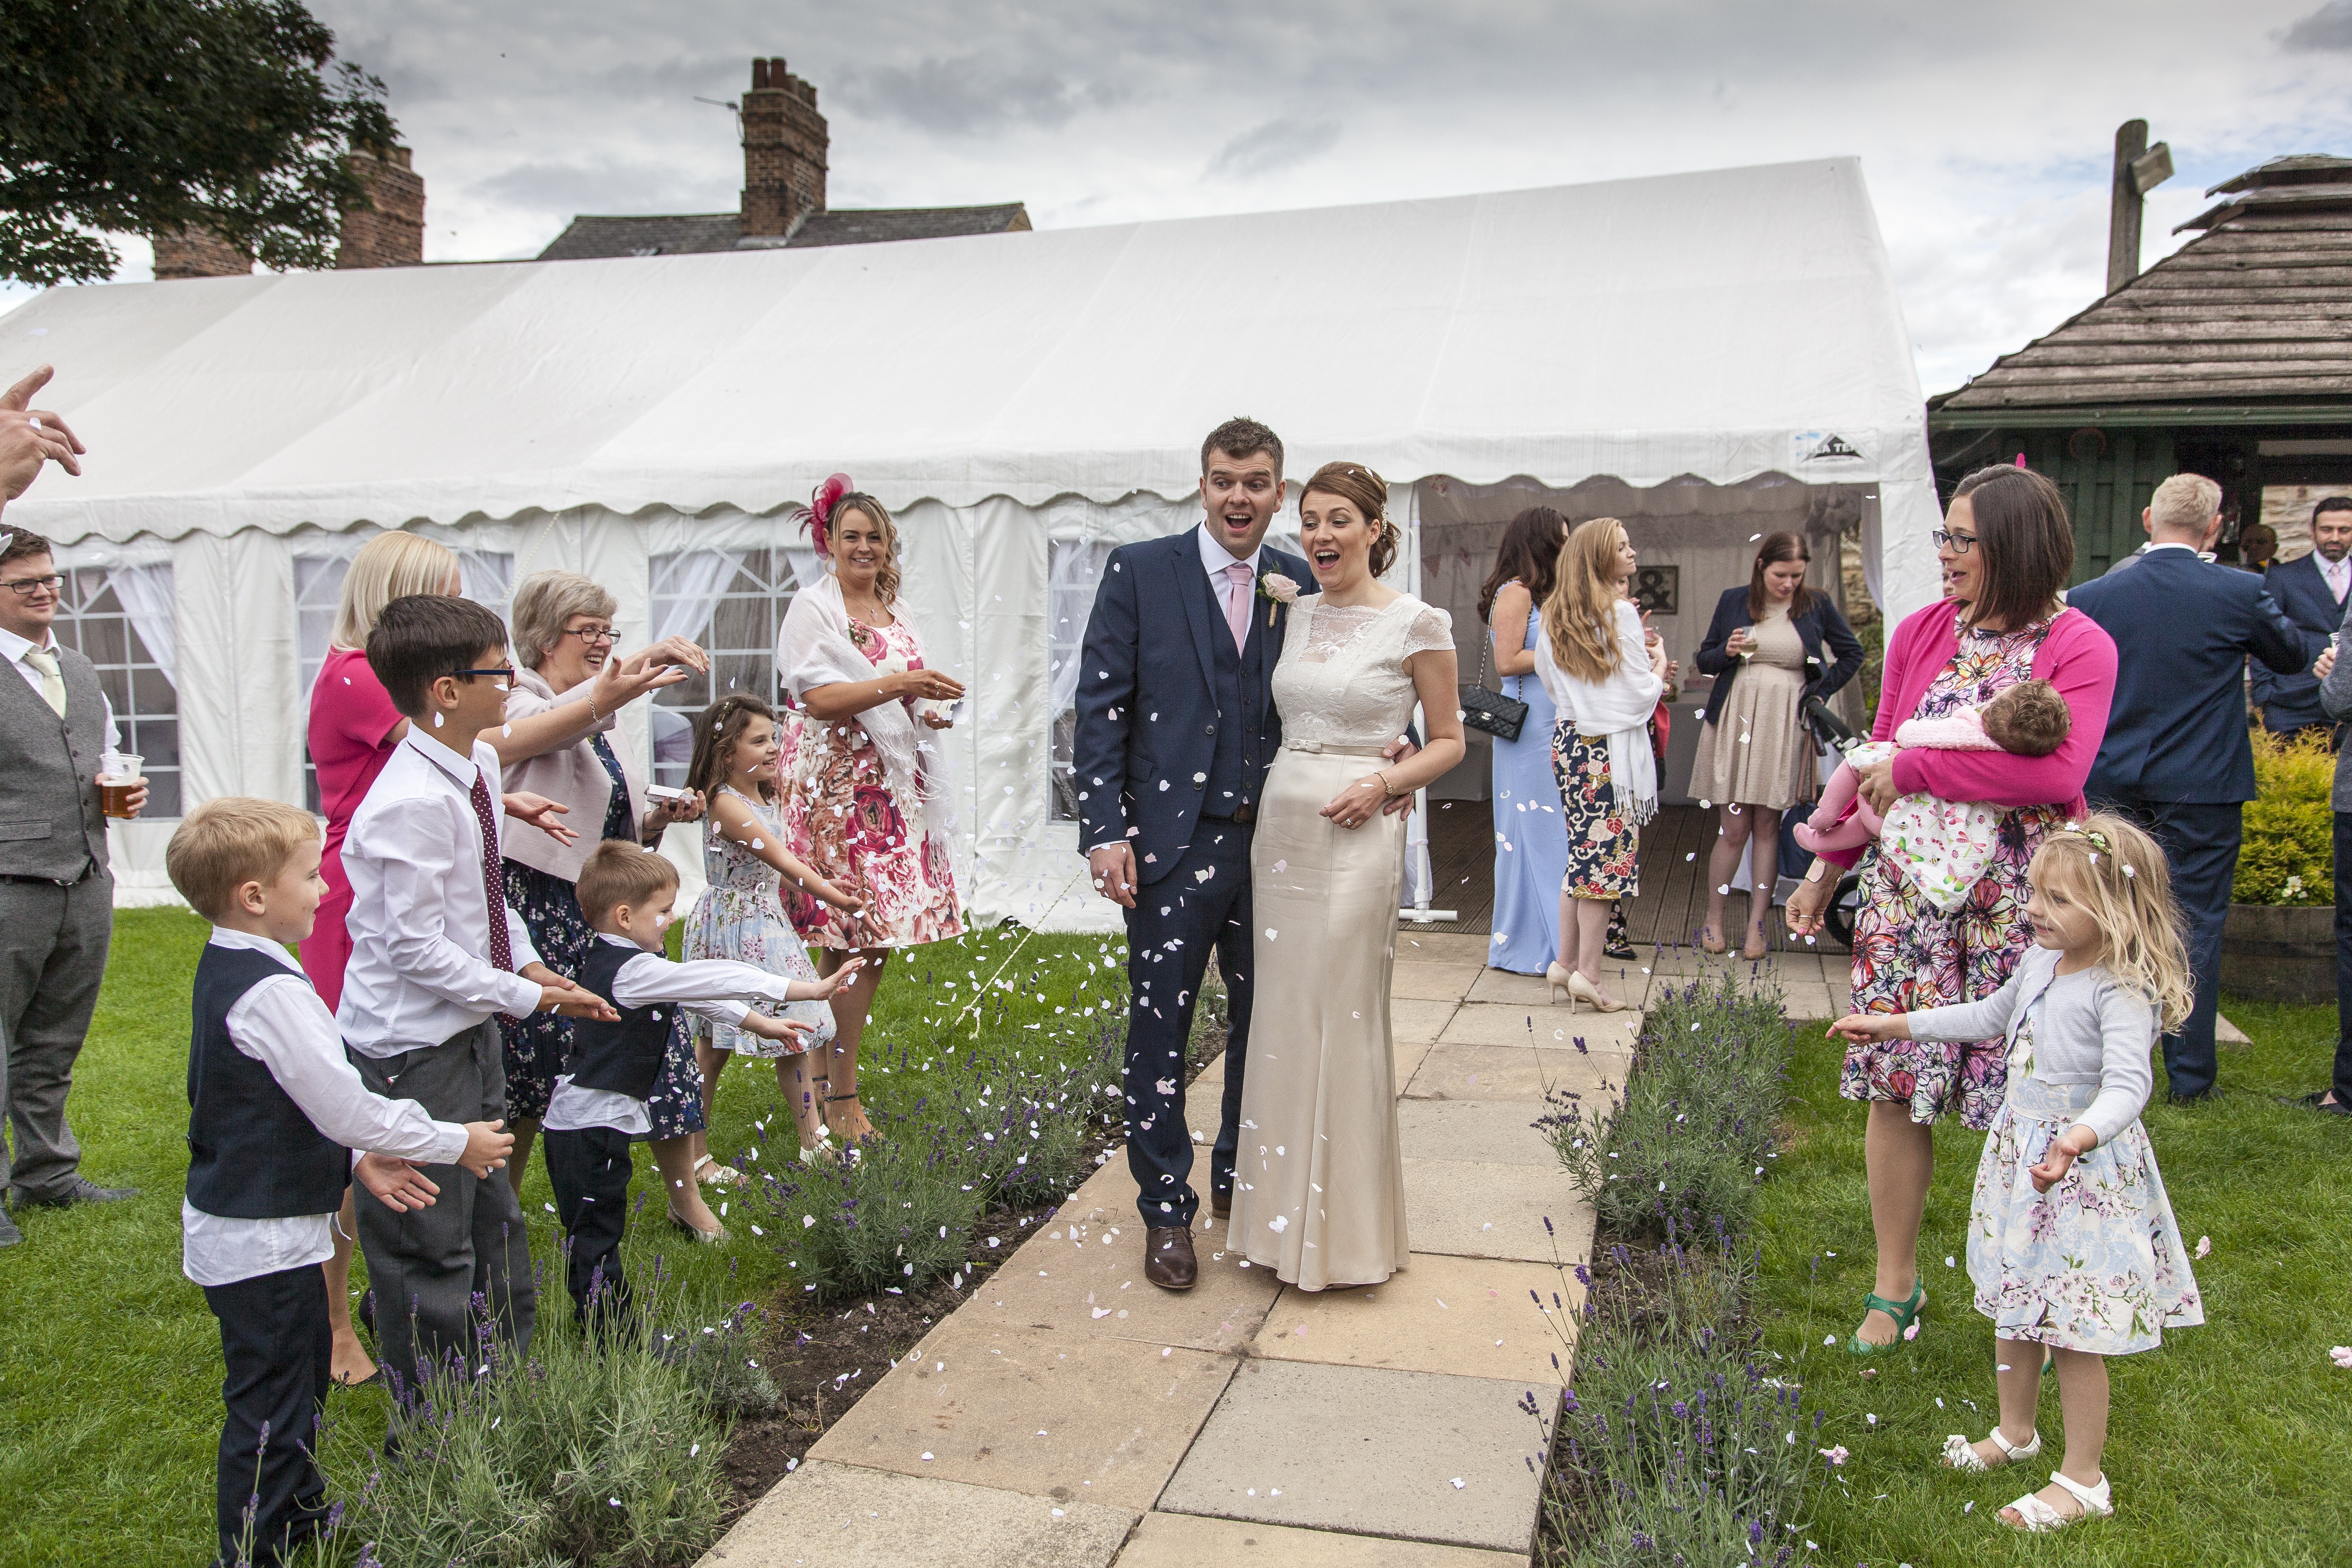
celebration, couple, wedding, just married, kids, ceremony, fun, event, wedding tent, outdoor wedding